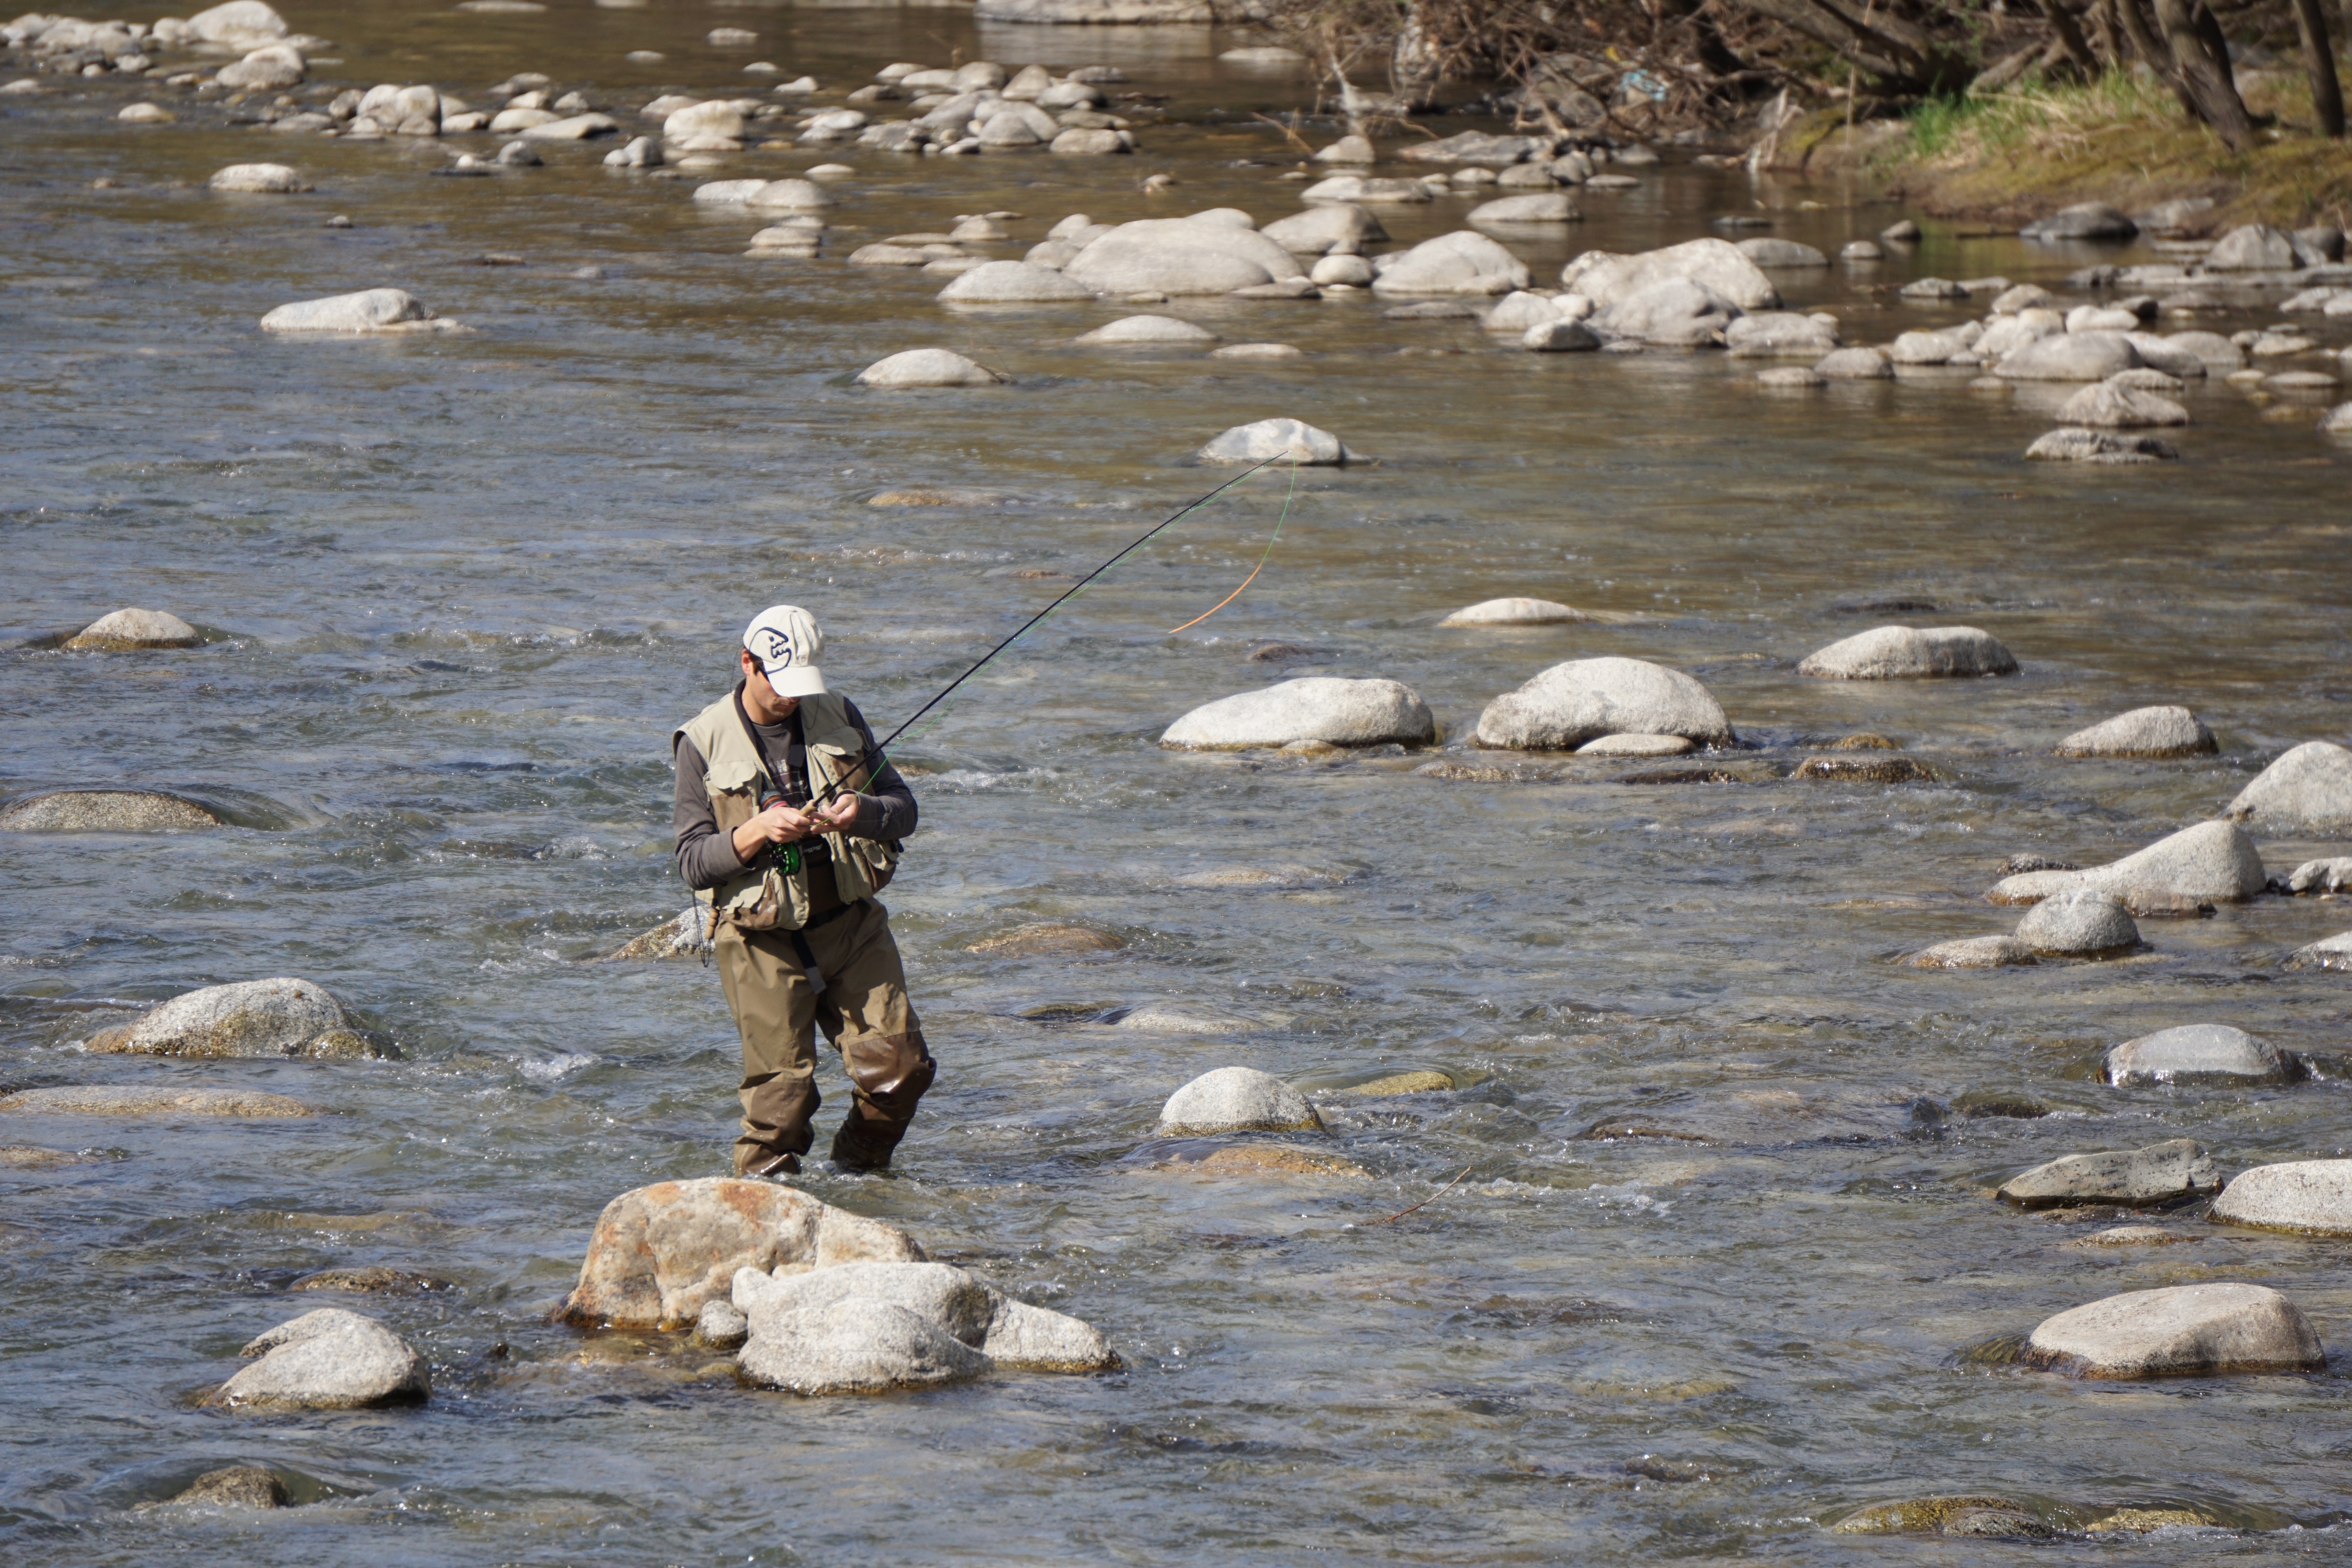
wilderness, river, recreation, wildlife, stream, fishing, rapid, human, rest, fish, fishing rod, angel, hobby, angler, fischer, fly fishing, outdoor recreation, fishing line, recreational fishing